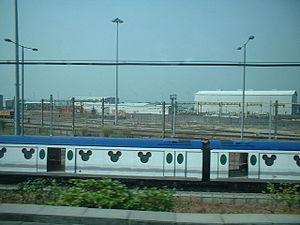
La Hong Kong Disneyland Resort Line est la ligne de chemin de fer dédié permettant de relier le complexe de loisirs Hong Kong Disneyland Resort au MTR, le métro de Hong Kong. Elle est ouverte depuis le 1ᵉʳ août 2005.